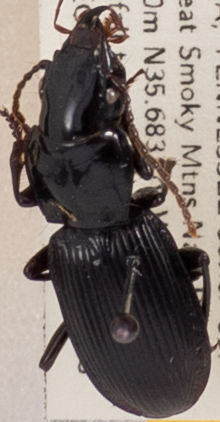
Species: Pterostichus acutipes acutipes
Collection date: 2022-09-13
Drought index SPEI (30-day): -0.39
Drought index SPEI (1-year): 0.694
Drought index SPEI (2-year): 1.69